Day of Remembrance for All Victims of Chemical Warfare

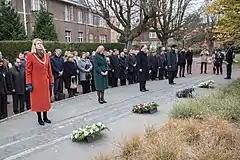
Remembrance Day 2018

The Day of Remembrance for All Victims of Chemical Warfare is an annual event held November 30 as a "tribute to the victims of chemical warfare, as well as to reaffirm the commitment of the Organisation for the Prohibition of Chemical Weapons (OPCW) to the elimination of the threat of chemical weapons, thereby promoting the goals of peace, security, and multilateralism." It is officially recognised by the United Nations (UN) and has been celebrated since 2005. On the 2013 observance day, the UN Secretary-General Ban Ki-moon gave a speech where he stated: